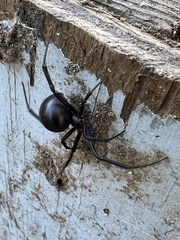
Species: Lactrodectus_hesperus